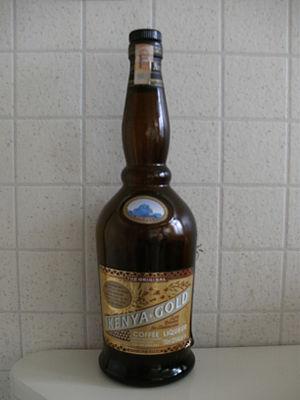
Bouteille de Kenya Gold
La cuisine kényane est très variée et diffère d'une région et surtout d'une ethnie à l'autre. Il est cependant deux préparations culinaires communes :